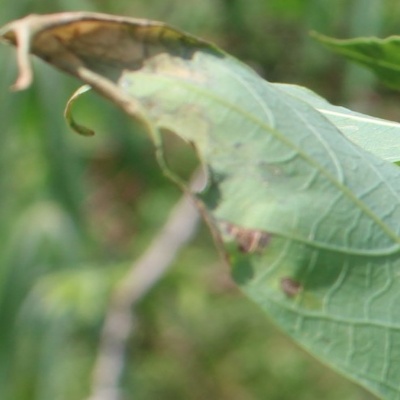
Crop: Cassava
Condition: bacterial blight